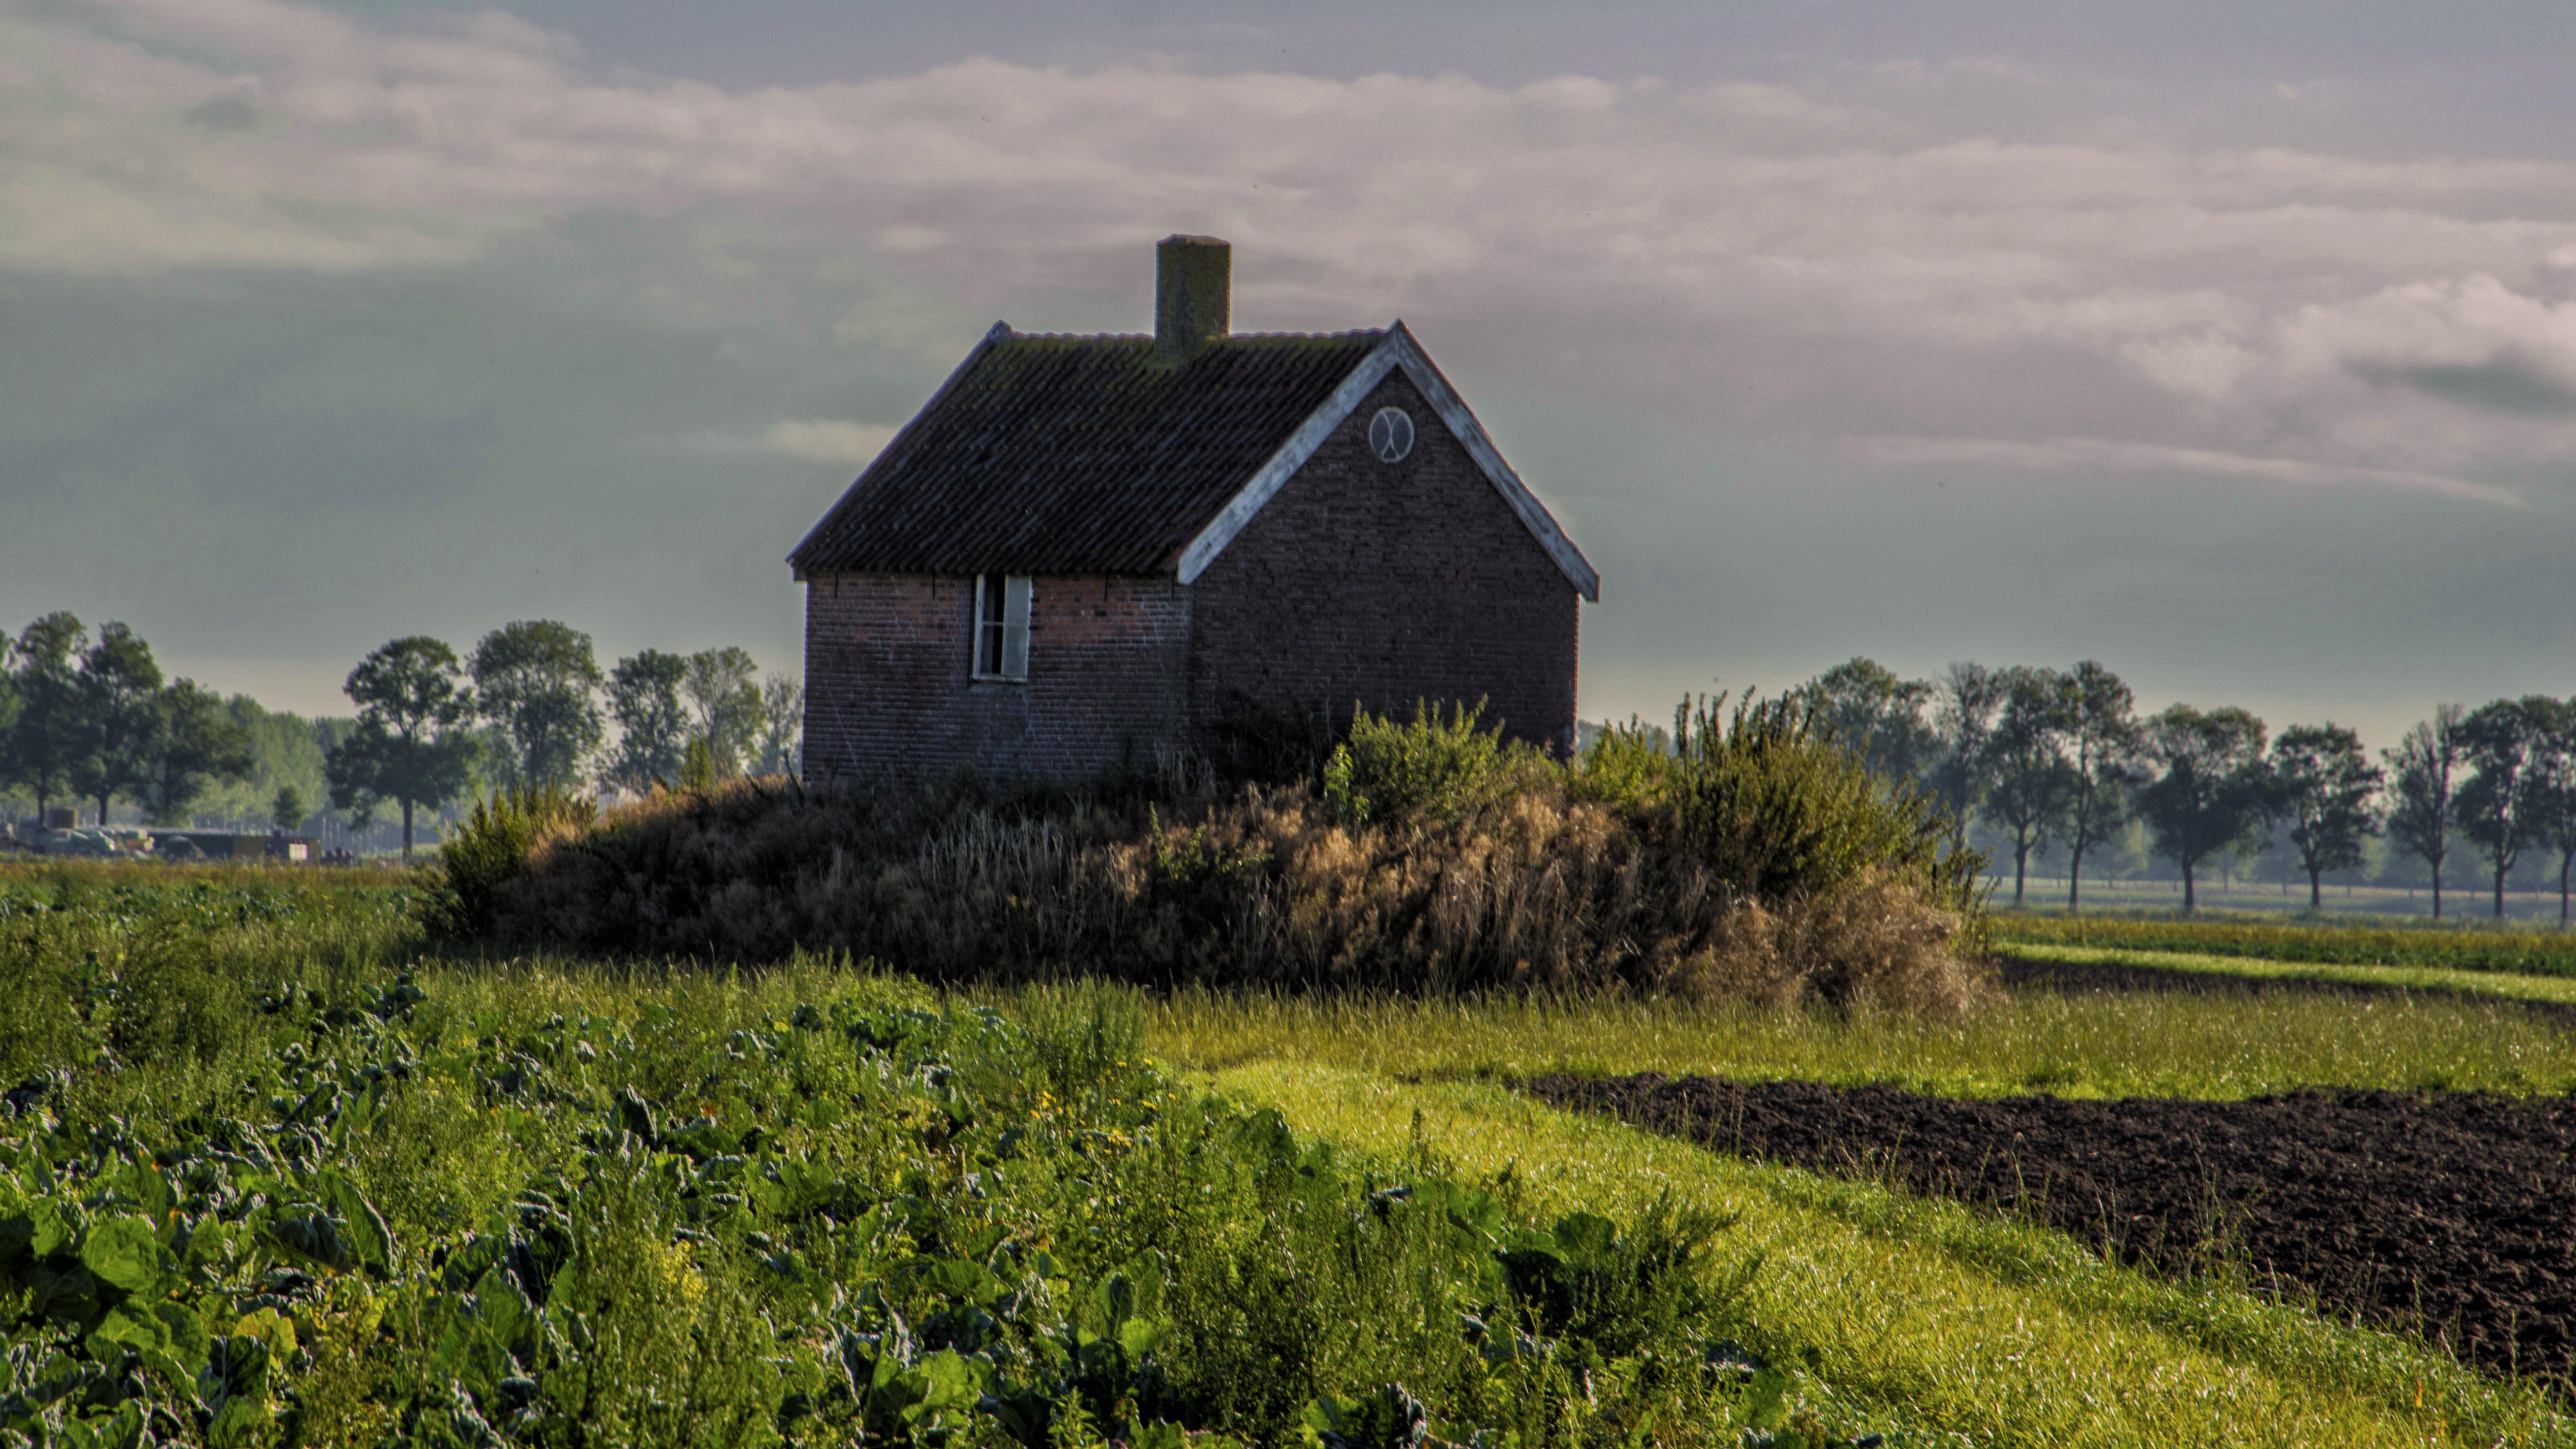
landscape, tree, nature, grass, outdoor, light, field, farm, photography, meadow, prairie, house, sunlight, hill, building, barn, green, pasture, autumn, nikon, agriculture, highland, plain, nederland, netherlands, zuidholland, outdoorphotography, plantation, huis, gras, workers, paulvandevelde, pdvandevelde, padagudaloma, natuurfotografie, dordrecht, biesbosch, landschap, nederlandinfotos, hollandse, rural area, huisje